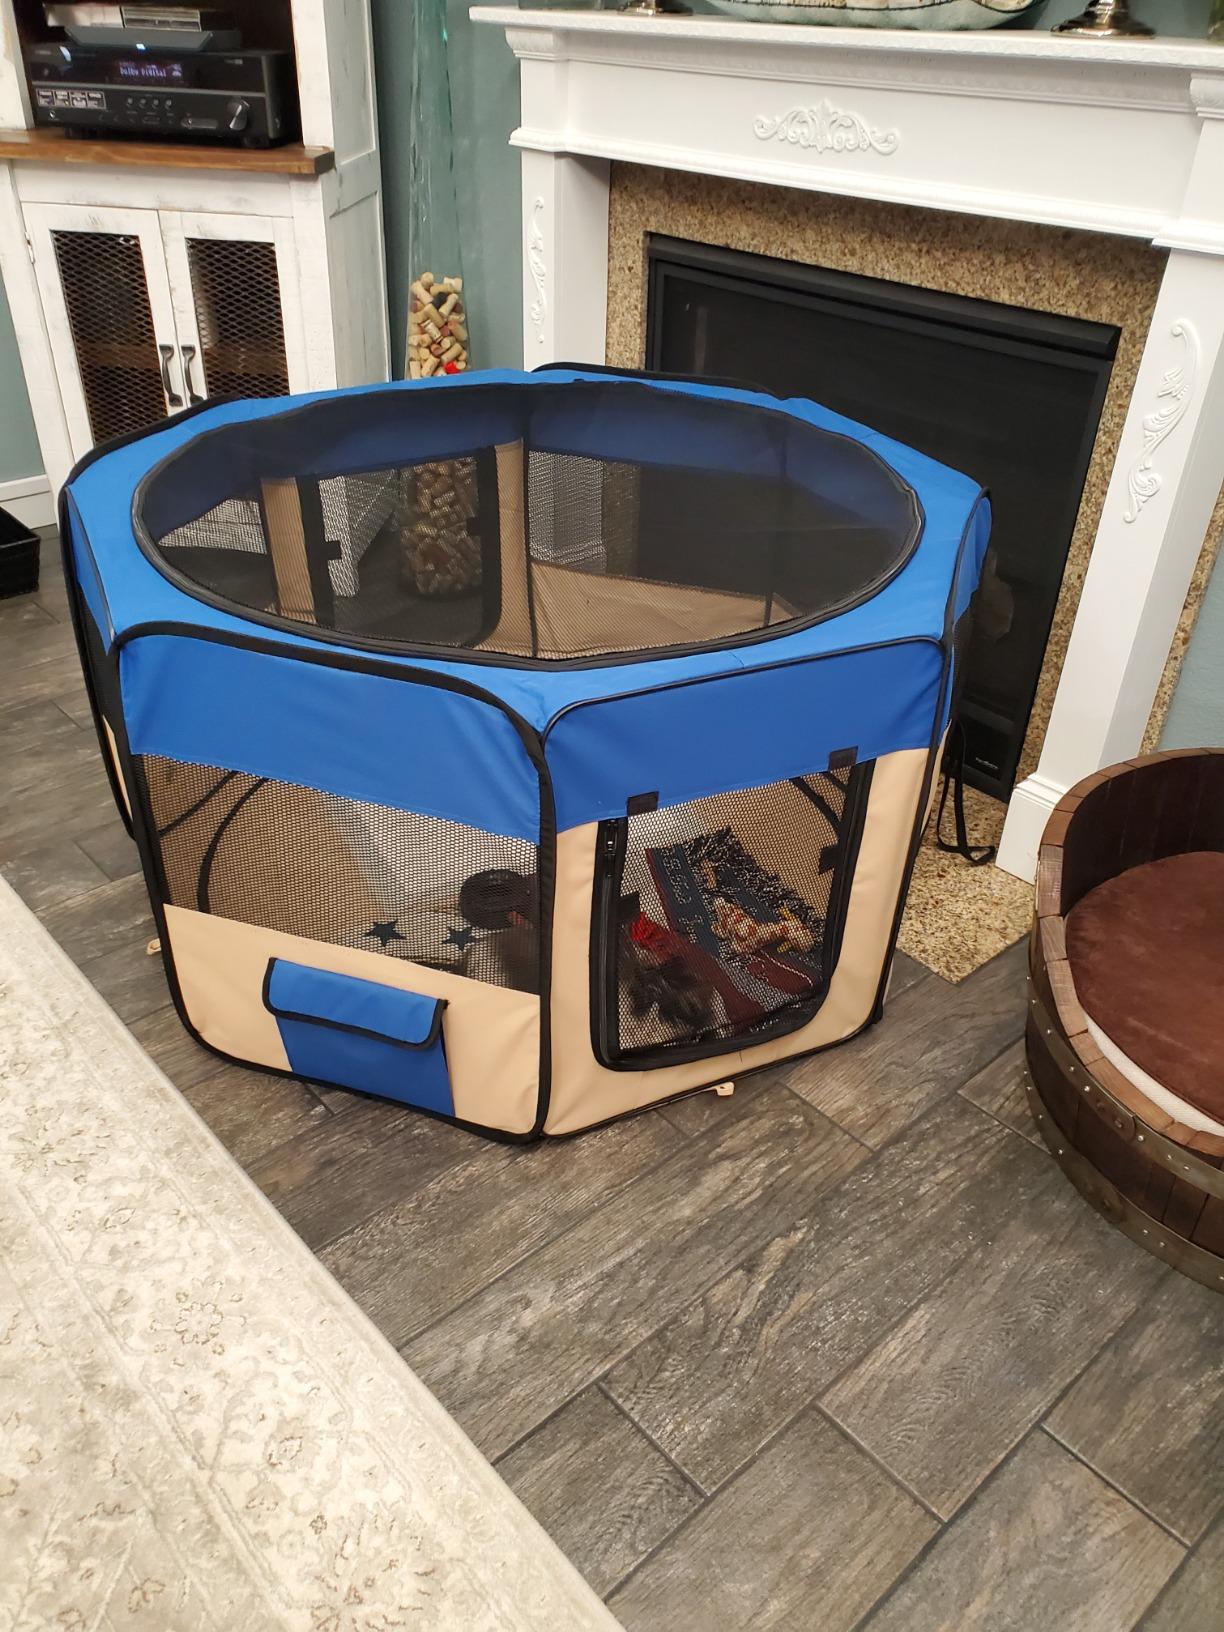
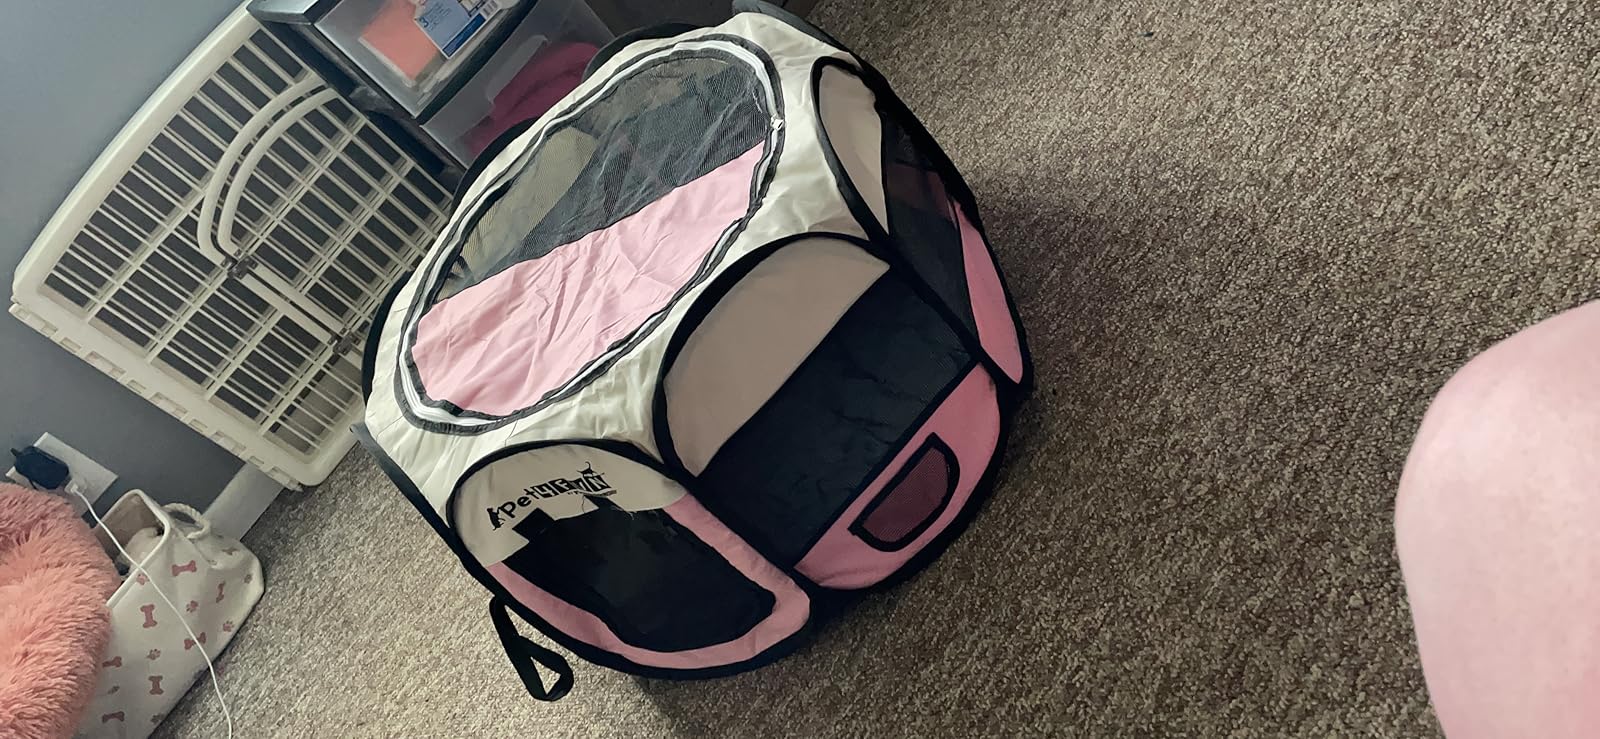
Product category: items_kennel
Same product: no